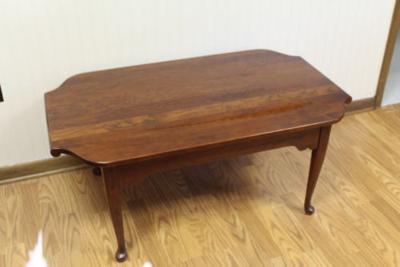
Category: table